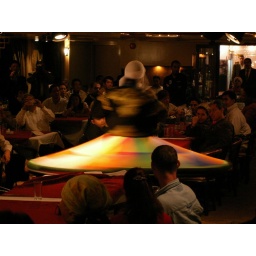
The Whirling Dervish on the river boat in Cairo.